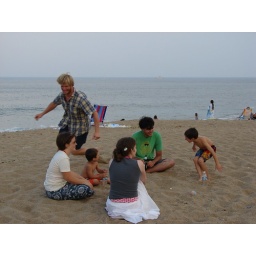
Jason is in green with friends from school and home